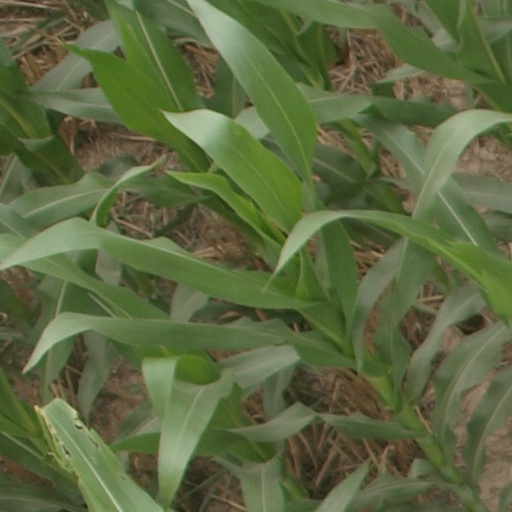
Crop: maize; corn